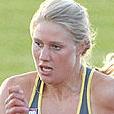
Age: 19